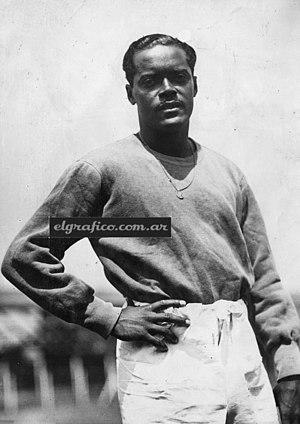
Leônidas da Silva, né le 6 septembre 1913 à Rio de Janeiro et mort le 24 janvier 2004 à Cotia, était un footballeur brésilien.